Alsens IF

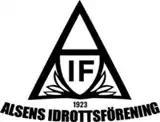

Alsens IF is a Swedish football club located in Alsen situated in Krokom Municipality, Jämtland County.